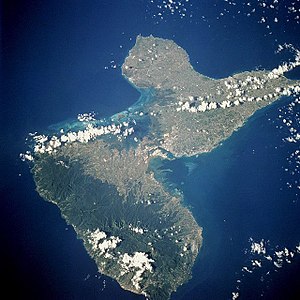
Basse-Terre (ø) / Geografi
Basse-Terre Island (nederst til venstre) set fra rummet, september 1994. Nord er øverst til venstre.
Øen Basse-Terre er navnet på den vestlige halvdel af Guadeloupe, der er en af Leeward Islands i de Små Antiller. Mod syd ligger Les Saintes og Dominica. Mod nordøst er den adskilt fra den anden halvdel af Guadeloupe, Grande-Terre, med en smal havkanal kaldet Rivière Salée.